Provisional Irish Republican Army campaign

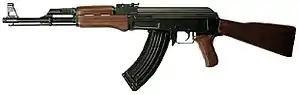
An AK-47 rifle, over 1,000 of which were smuggled by Muammar Gaddafi to the Provisional IRA in the 1980s

In the 1980s, the Provisional IRA received large quantities of modern weaponry, including heavy weaponry such as heavy machine guns, over 1,000 rifles, several hundred handguns, rocket-propelled grenades, flamethrowers, surface-to-air missiles and the plastic explosive Semtex, from the Libyan regime of Muammar Gaddafi. There were four successful shipments between 1985 and 1986; three of these trips were carried out by the trawler "Casamara" and a fourth by the oil-rig replenisher "Villa". All told, they brought in 110 tons of weaponry. A fifth arms cargo on board the coaster "Eksund" was intercepted by the French Navy in 1987. This brought the Provisional IRA's new capability to the attention of the authorities on either side of the Irish border. Five men were captured with the boat; three IRA members, including Gabriel Cleary, received jail sentences. Reportedly, Gaddafi donated enough weapons to arm the equivalent of two infantry battalions.